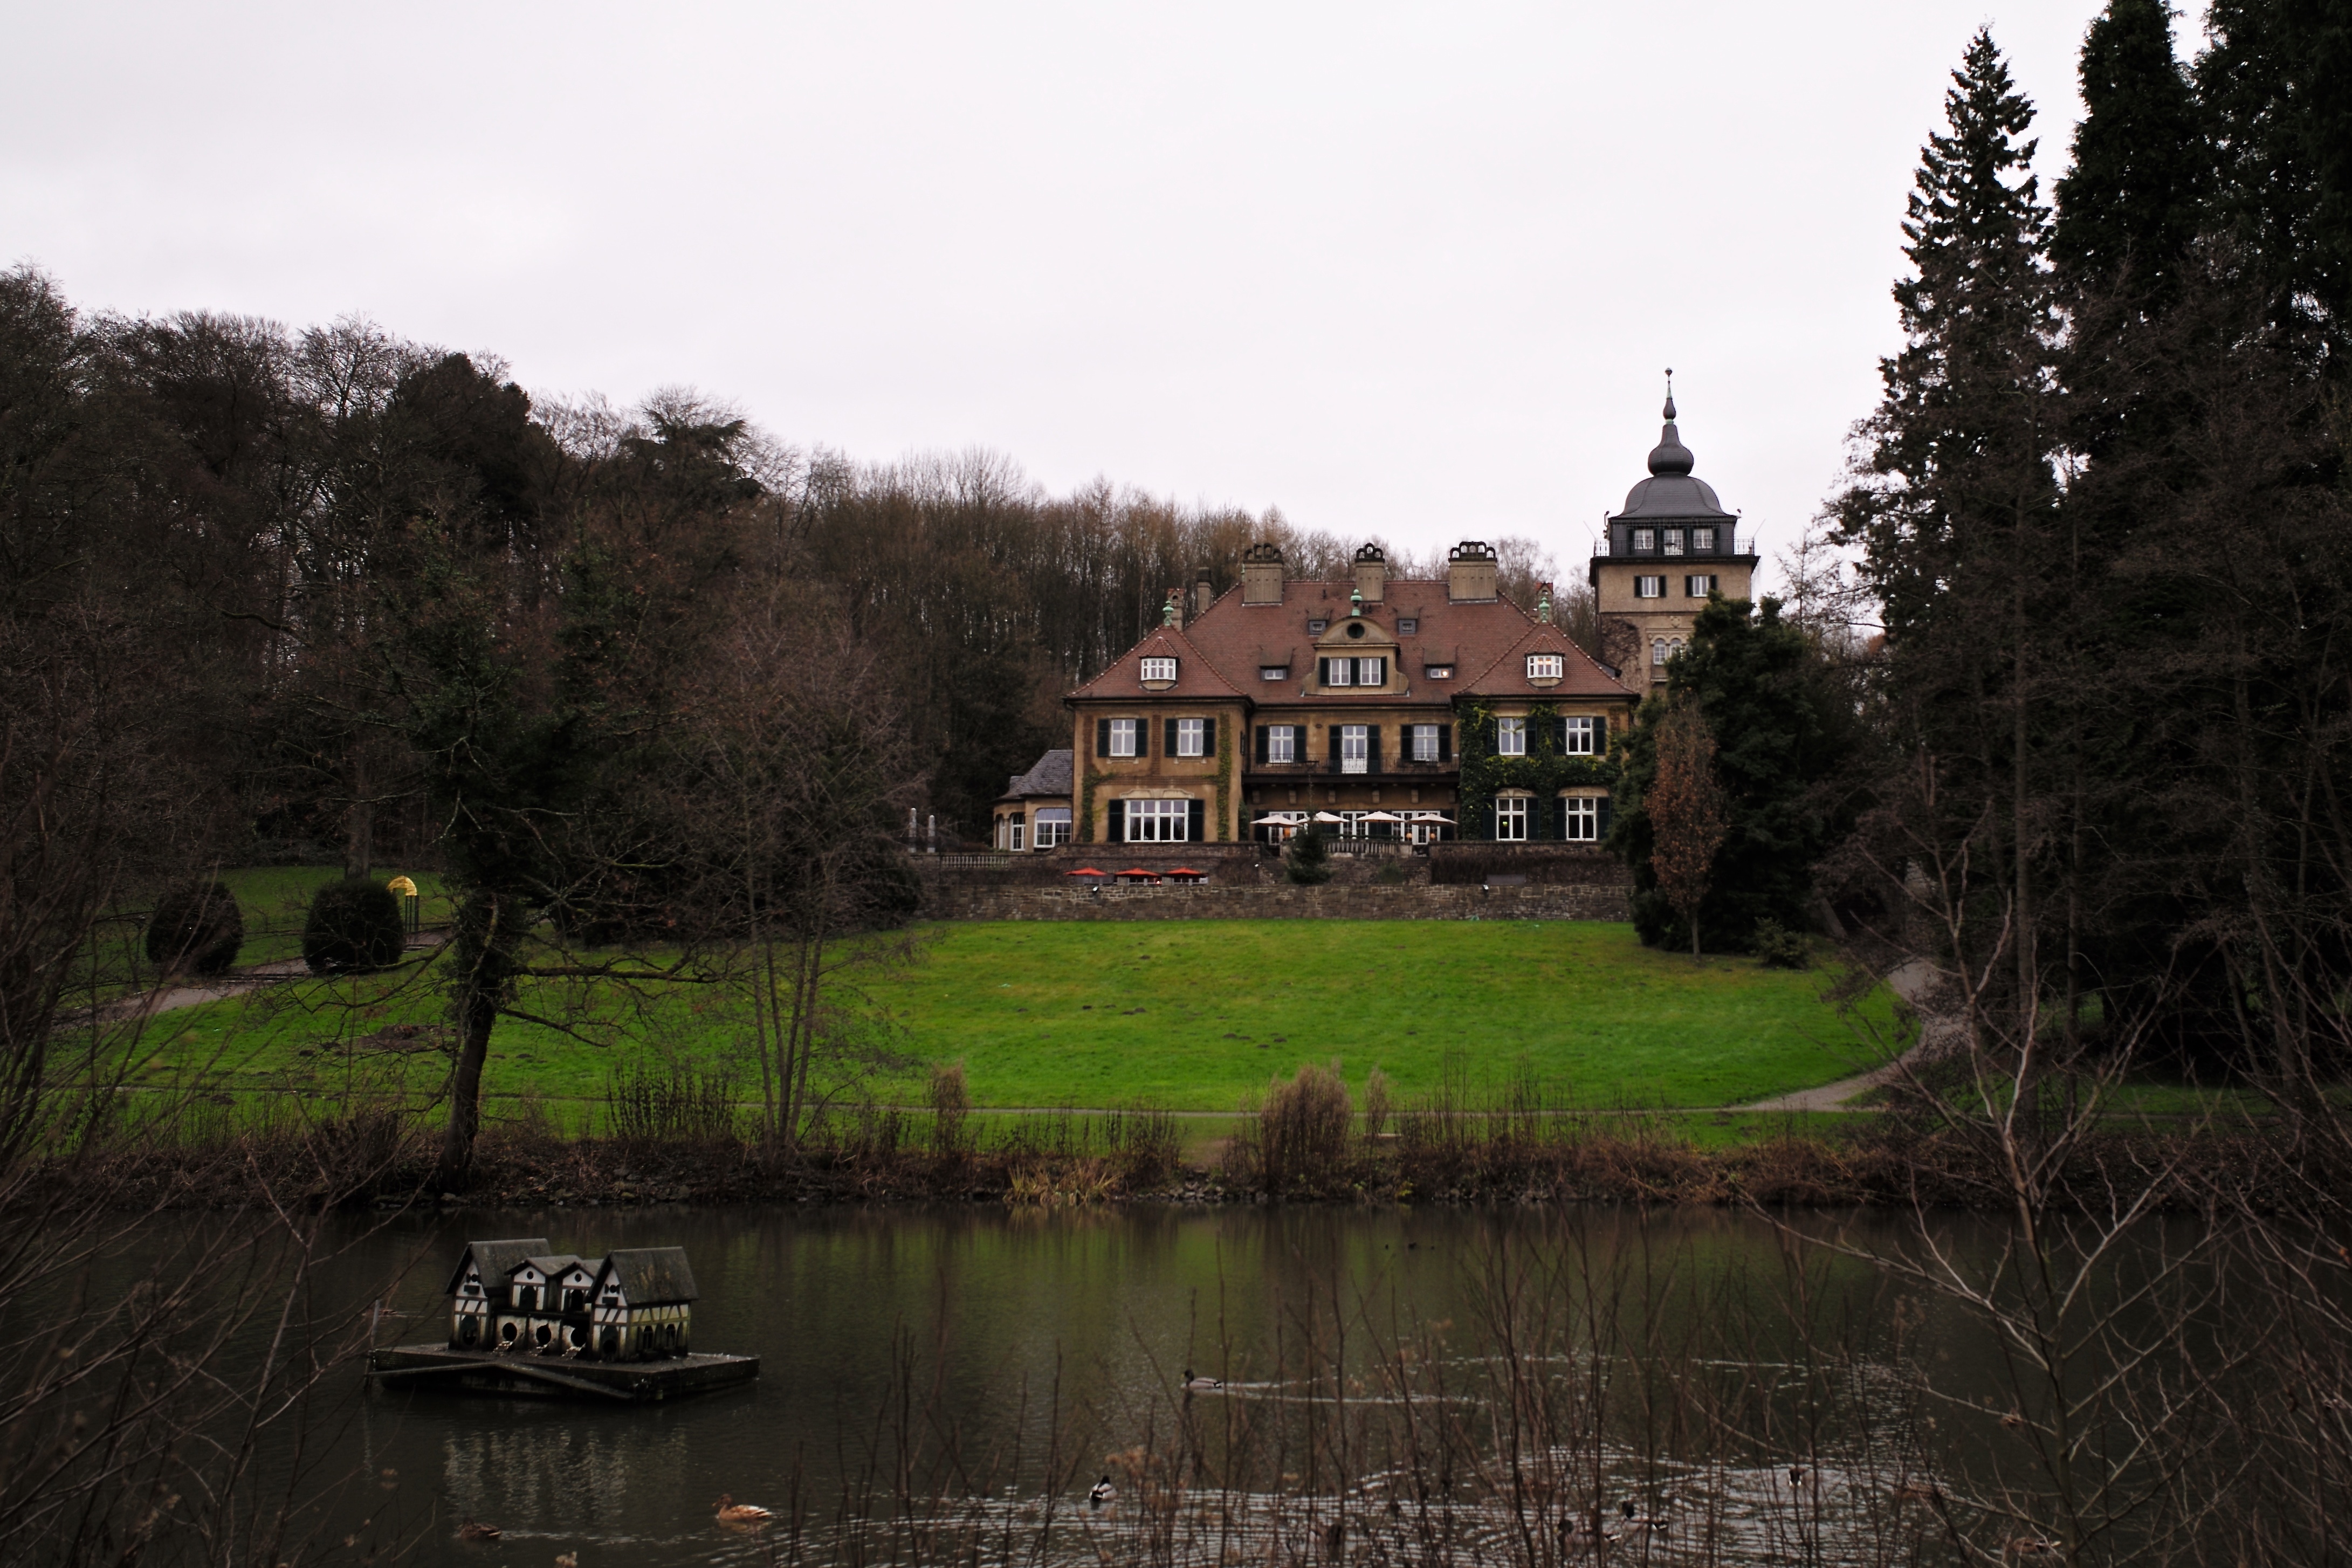
landscape, tree, light, architecture, mansion, chateau, river, canal, travel, pond, europe, reflection, natural, park, castle, exterior, garden, waterway, m, duck, hotel, germany, 28, grounds, estate, leica, 240, available, summicron, lerbach, schloss, zamek, relaischateaux, rural area